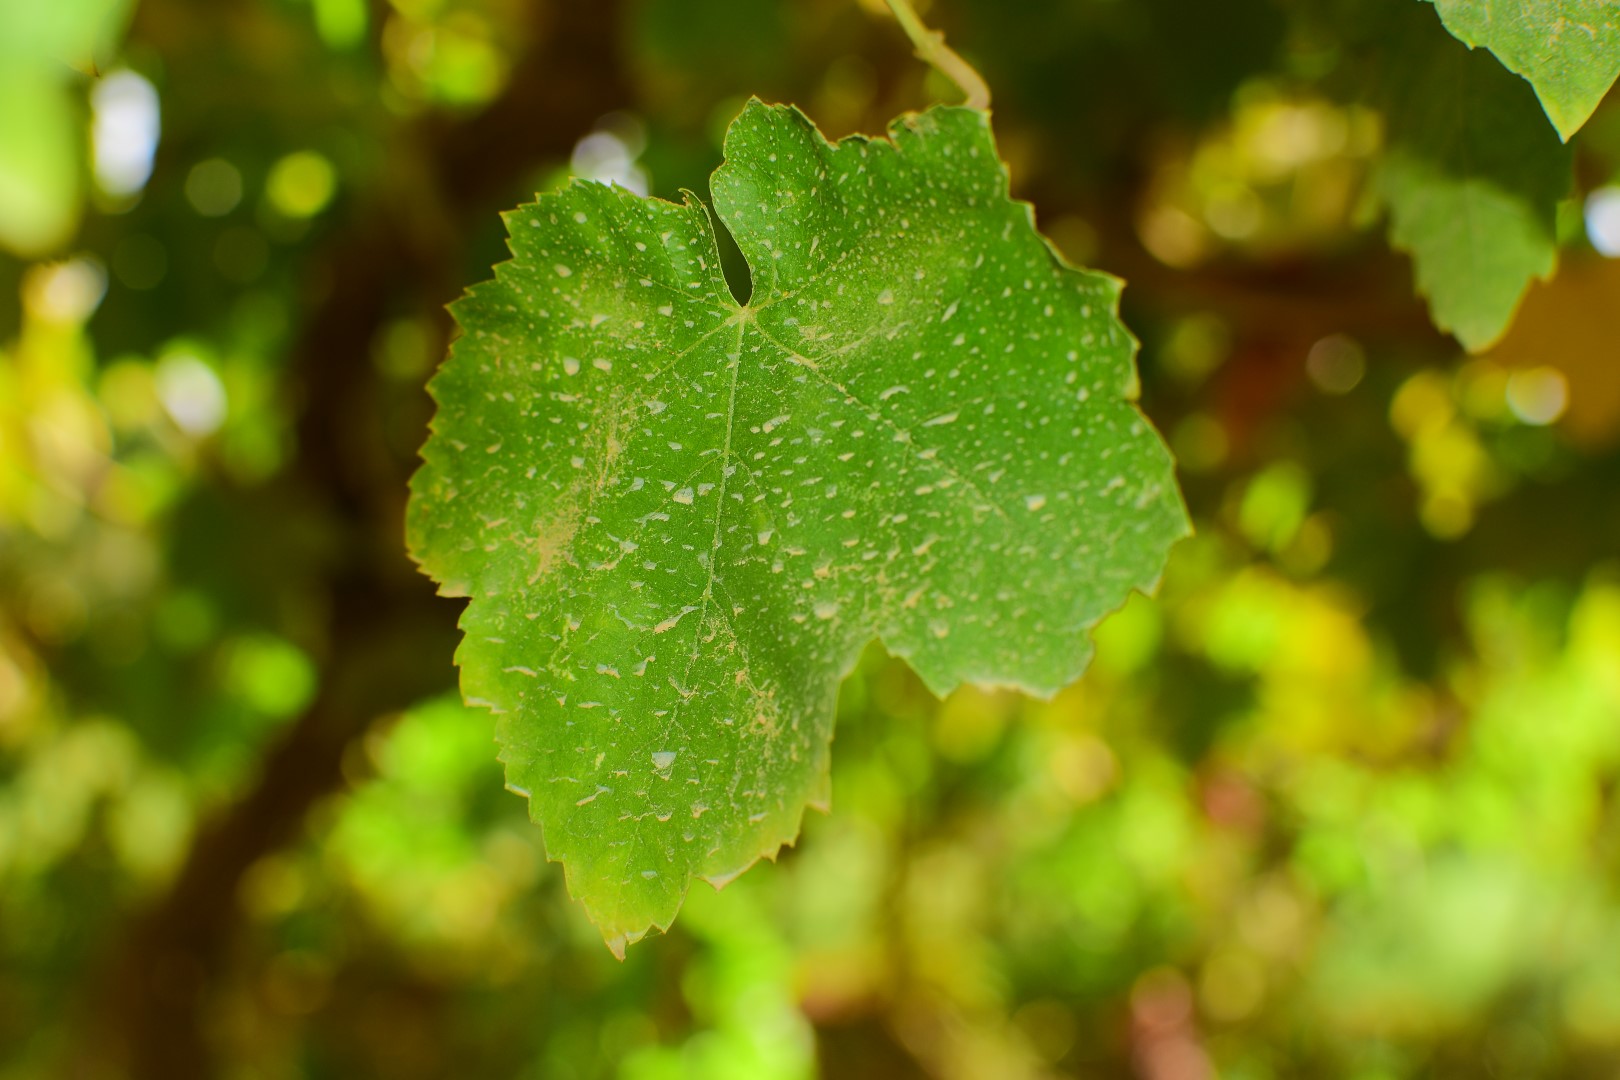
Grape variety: Thompson Seedless